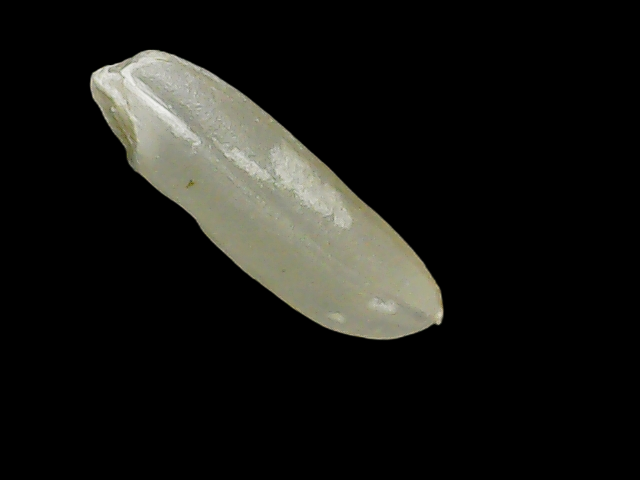
Rice variety: Binadhan7